Ancient Greek mathematics

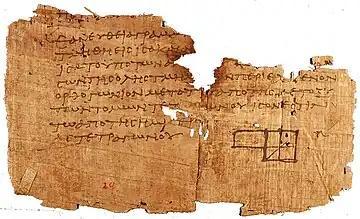
A papyrus fragment (P. Oxy. 29) from Euclid's "Elements" Book II, dated to approximately 100 AD.

The majority of mathematical treatises written in Ancient Greek have been lost, with about a third of the works known from references being extant. Authors whose works survive in Greek manuscripts include: Euclid, Autolycus of Pitane, Archimedes, Aristarchus of Samos, Philo of Byzantium, Biton of Pergamon, Apollonius of Perga, Hipparchus, Theodosius of Bithynia, Hypsicles, Athenaeus Mechanicus, Geminus, Hero of Alexandria, Apollodorus of Damascus, Theon of Smyrna, Cleomedes, Nicomachus, Ptolemy, Cleonides, Gaudentius, Anatolius of Laodicea, Aristides Quintilian, Porphyry, Diophantus, Alypius, Heliodorus of Larissa, Pappus of Alexandria, Serenus of Antinoöpolis, Theon of Alexandria, Proclus, Marinus of Neapolis, Domninus of Larissa, Anthemius of Tralles, and Eutocius.